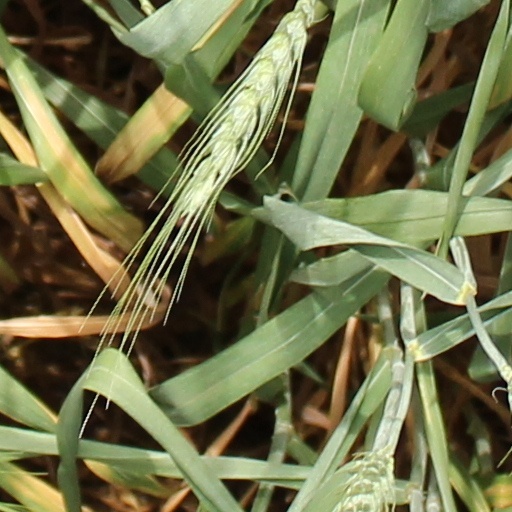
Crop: wheat